ROH Honor Reigns Supreme (2019)

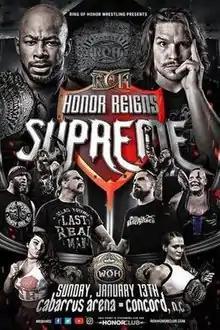

Honor Reigns Supreme 2019 was a professional wrestling event produced by Ring of Honor (ROH), that took place on January 13, 2019, at the Cabarrus Arena in Concord, North Carolina. The event was shown live on ROH's Honor Club online streaming service.